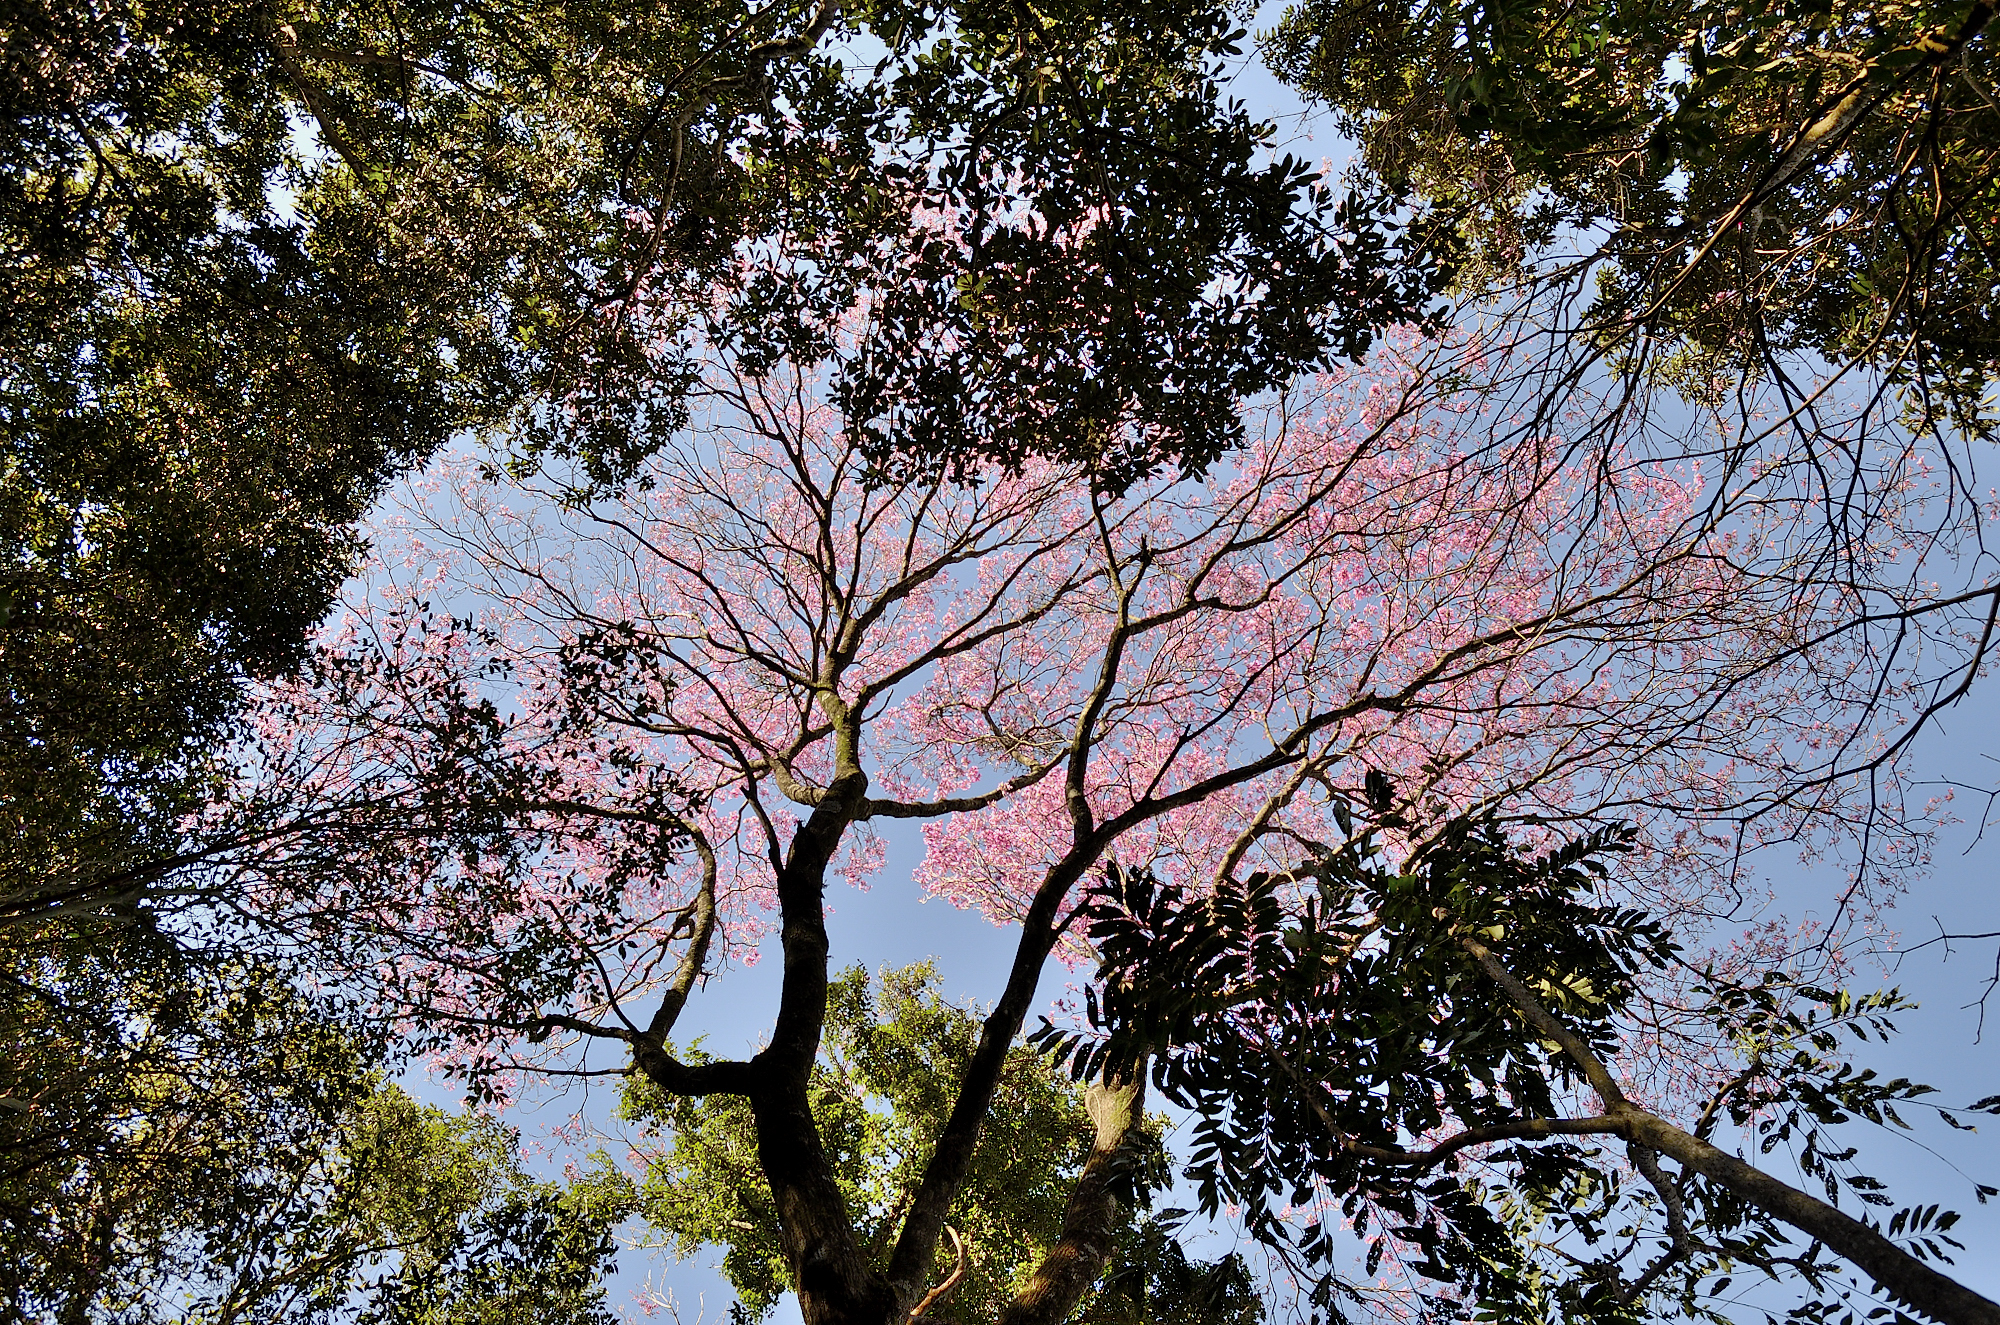
tree, nature, branch, blossom, plant, leaf, flower, spring, autumn, botany, flora, season, cherry blossom, arbol, jardin, eldorado, misiones, selva, misionera, botanico, lapacho, flowering plant, woody plant